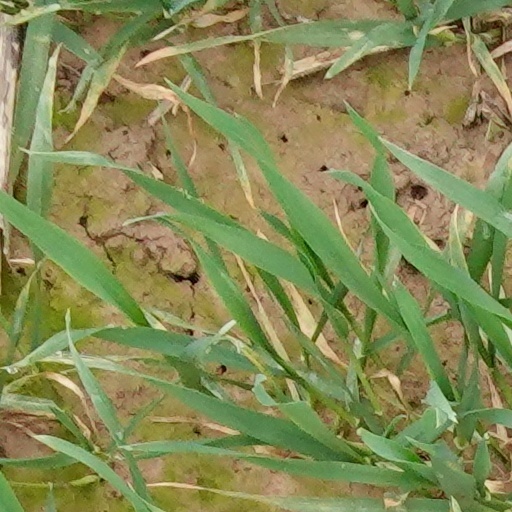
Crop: wheat